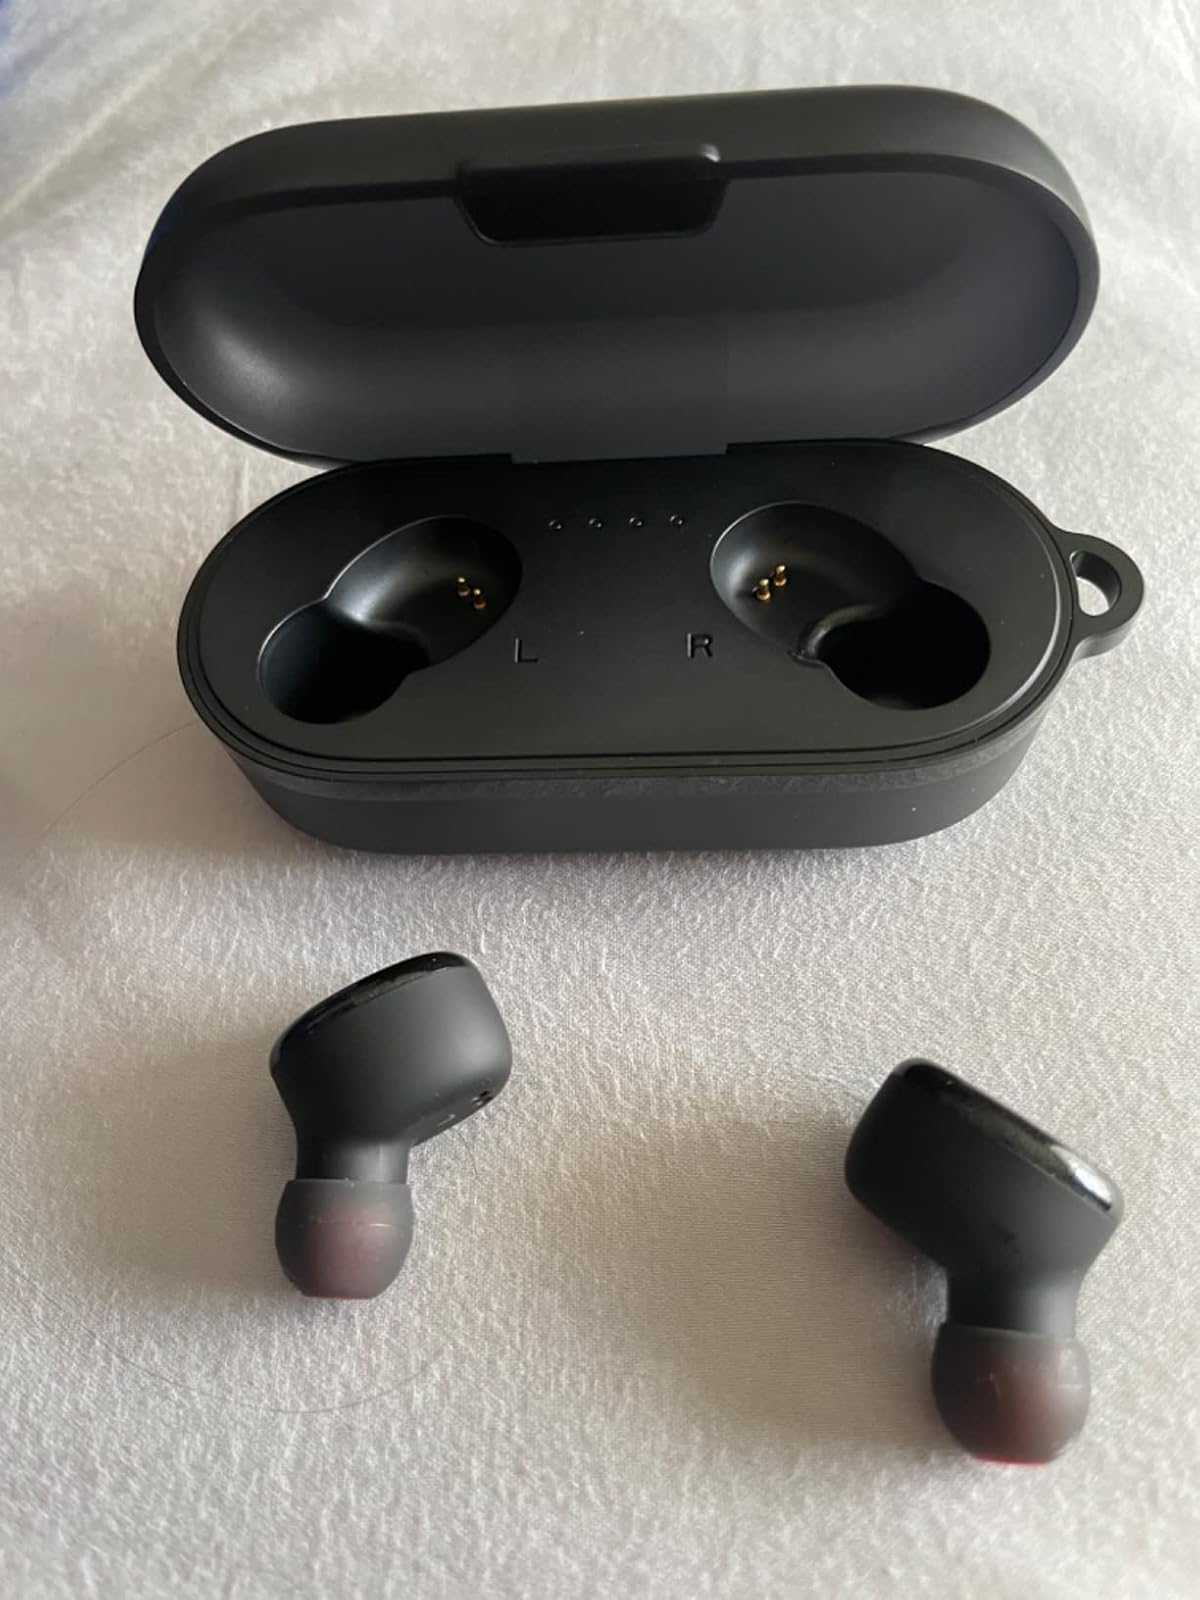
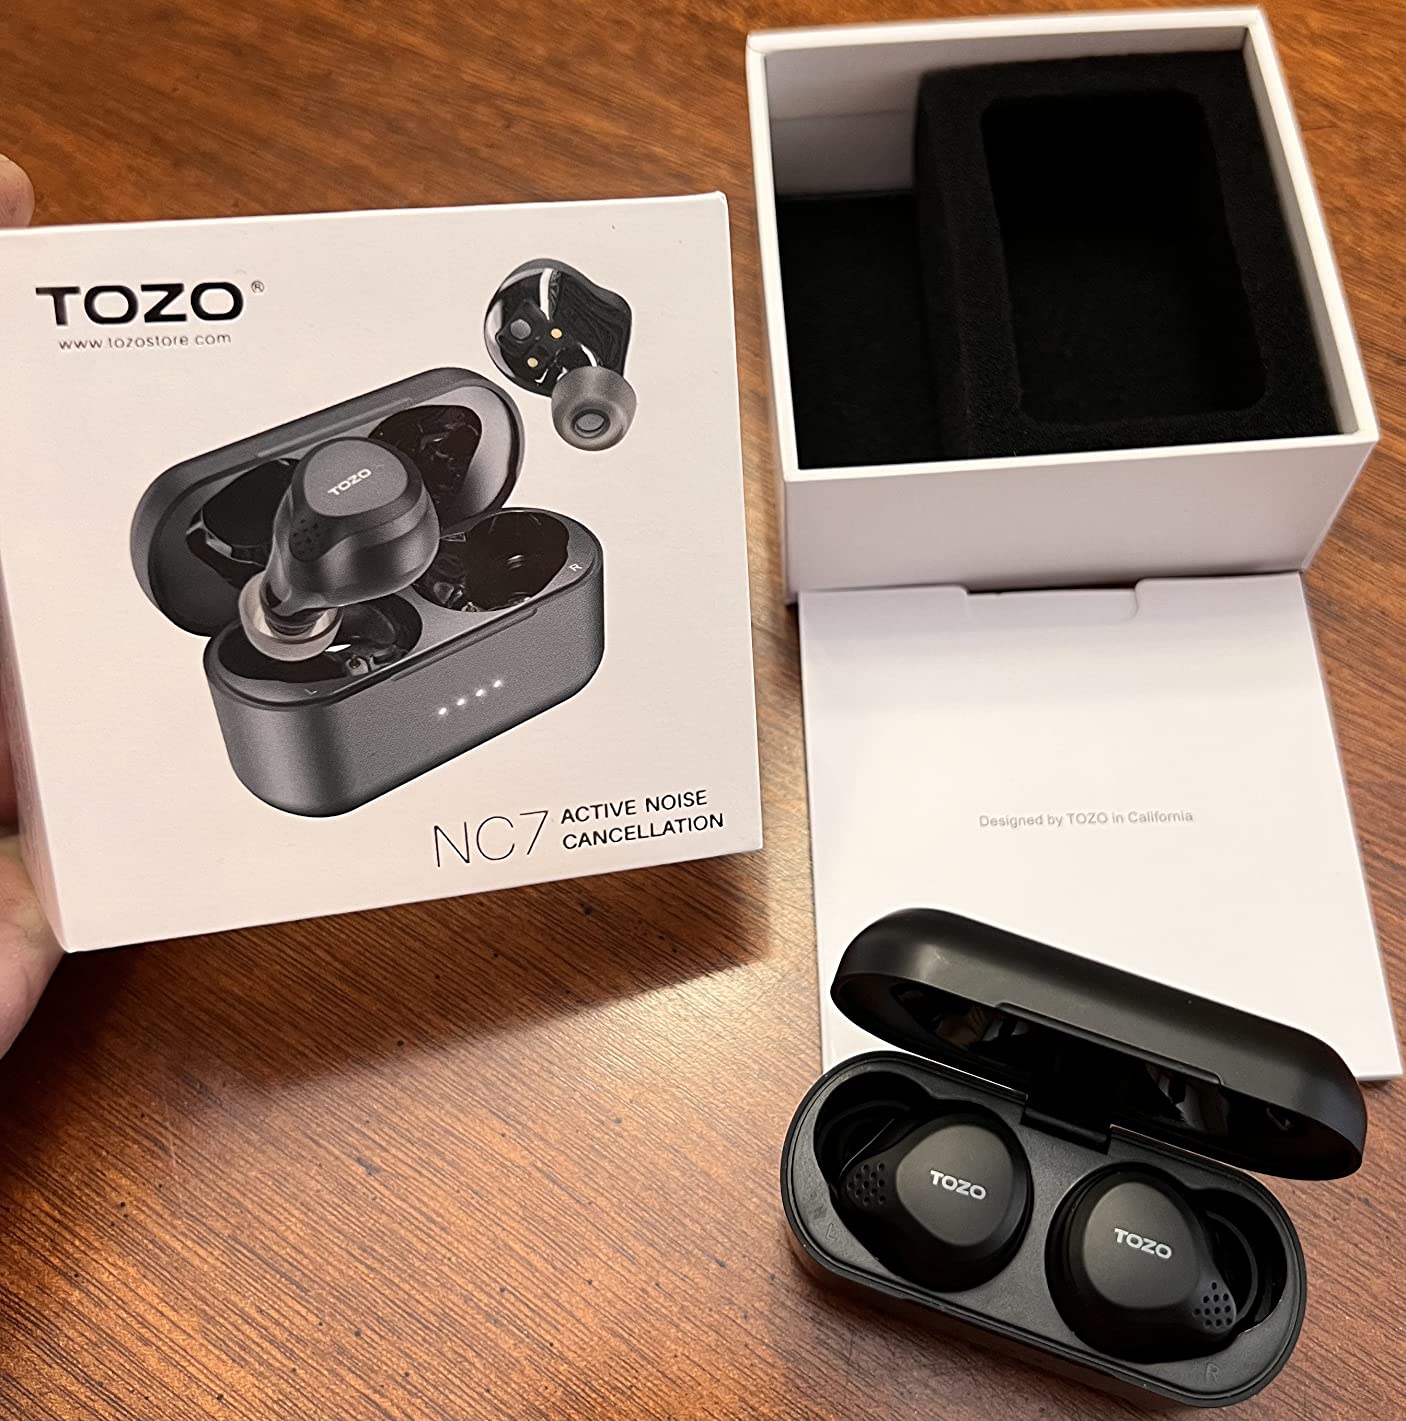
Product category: earbuds
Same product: no